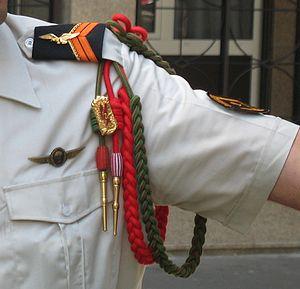
Nouvelles fourragères du 1er régiment de chasseurs parachutistes a la couleur du ruban de la Légion d'Honneur avec olive aux couleurs du ruban de la Croix de guerre des Théâtres d'opérations extérieures, puis aux couleurs du ruban de la Croix de guerre 1914-1918 avec olive aux couleurs du ruban de la Croix de guerre 1939-1945.
« Prends garde aux rapaces qui fondent du ciel »
La fourragère est une décoration récompensant une unité militaire, comme un régiment, navire, etc., ou civile, comme certains corps de sapeurs-pompiers français, pour faits de guerre ou de bravoure exemplaires. Elle est portée par ses membres en uniforme exclusivement durant leur temps de service en son sein, le caractère collectif de son attribution fait qu’elle est rarement portée à titre individuel.